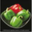
Label: sweet_pepper